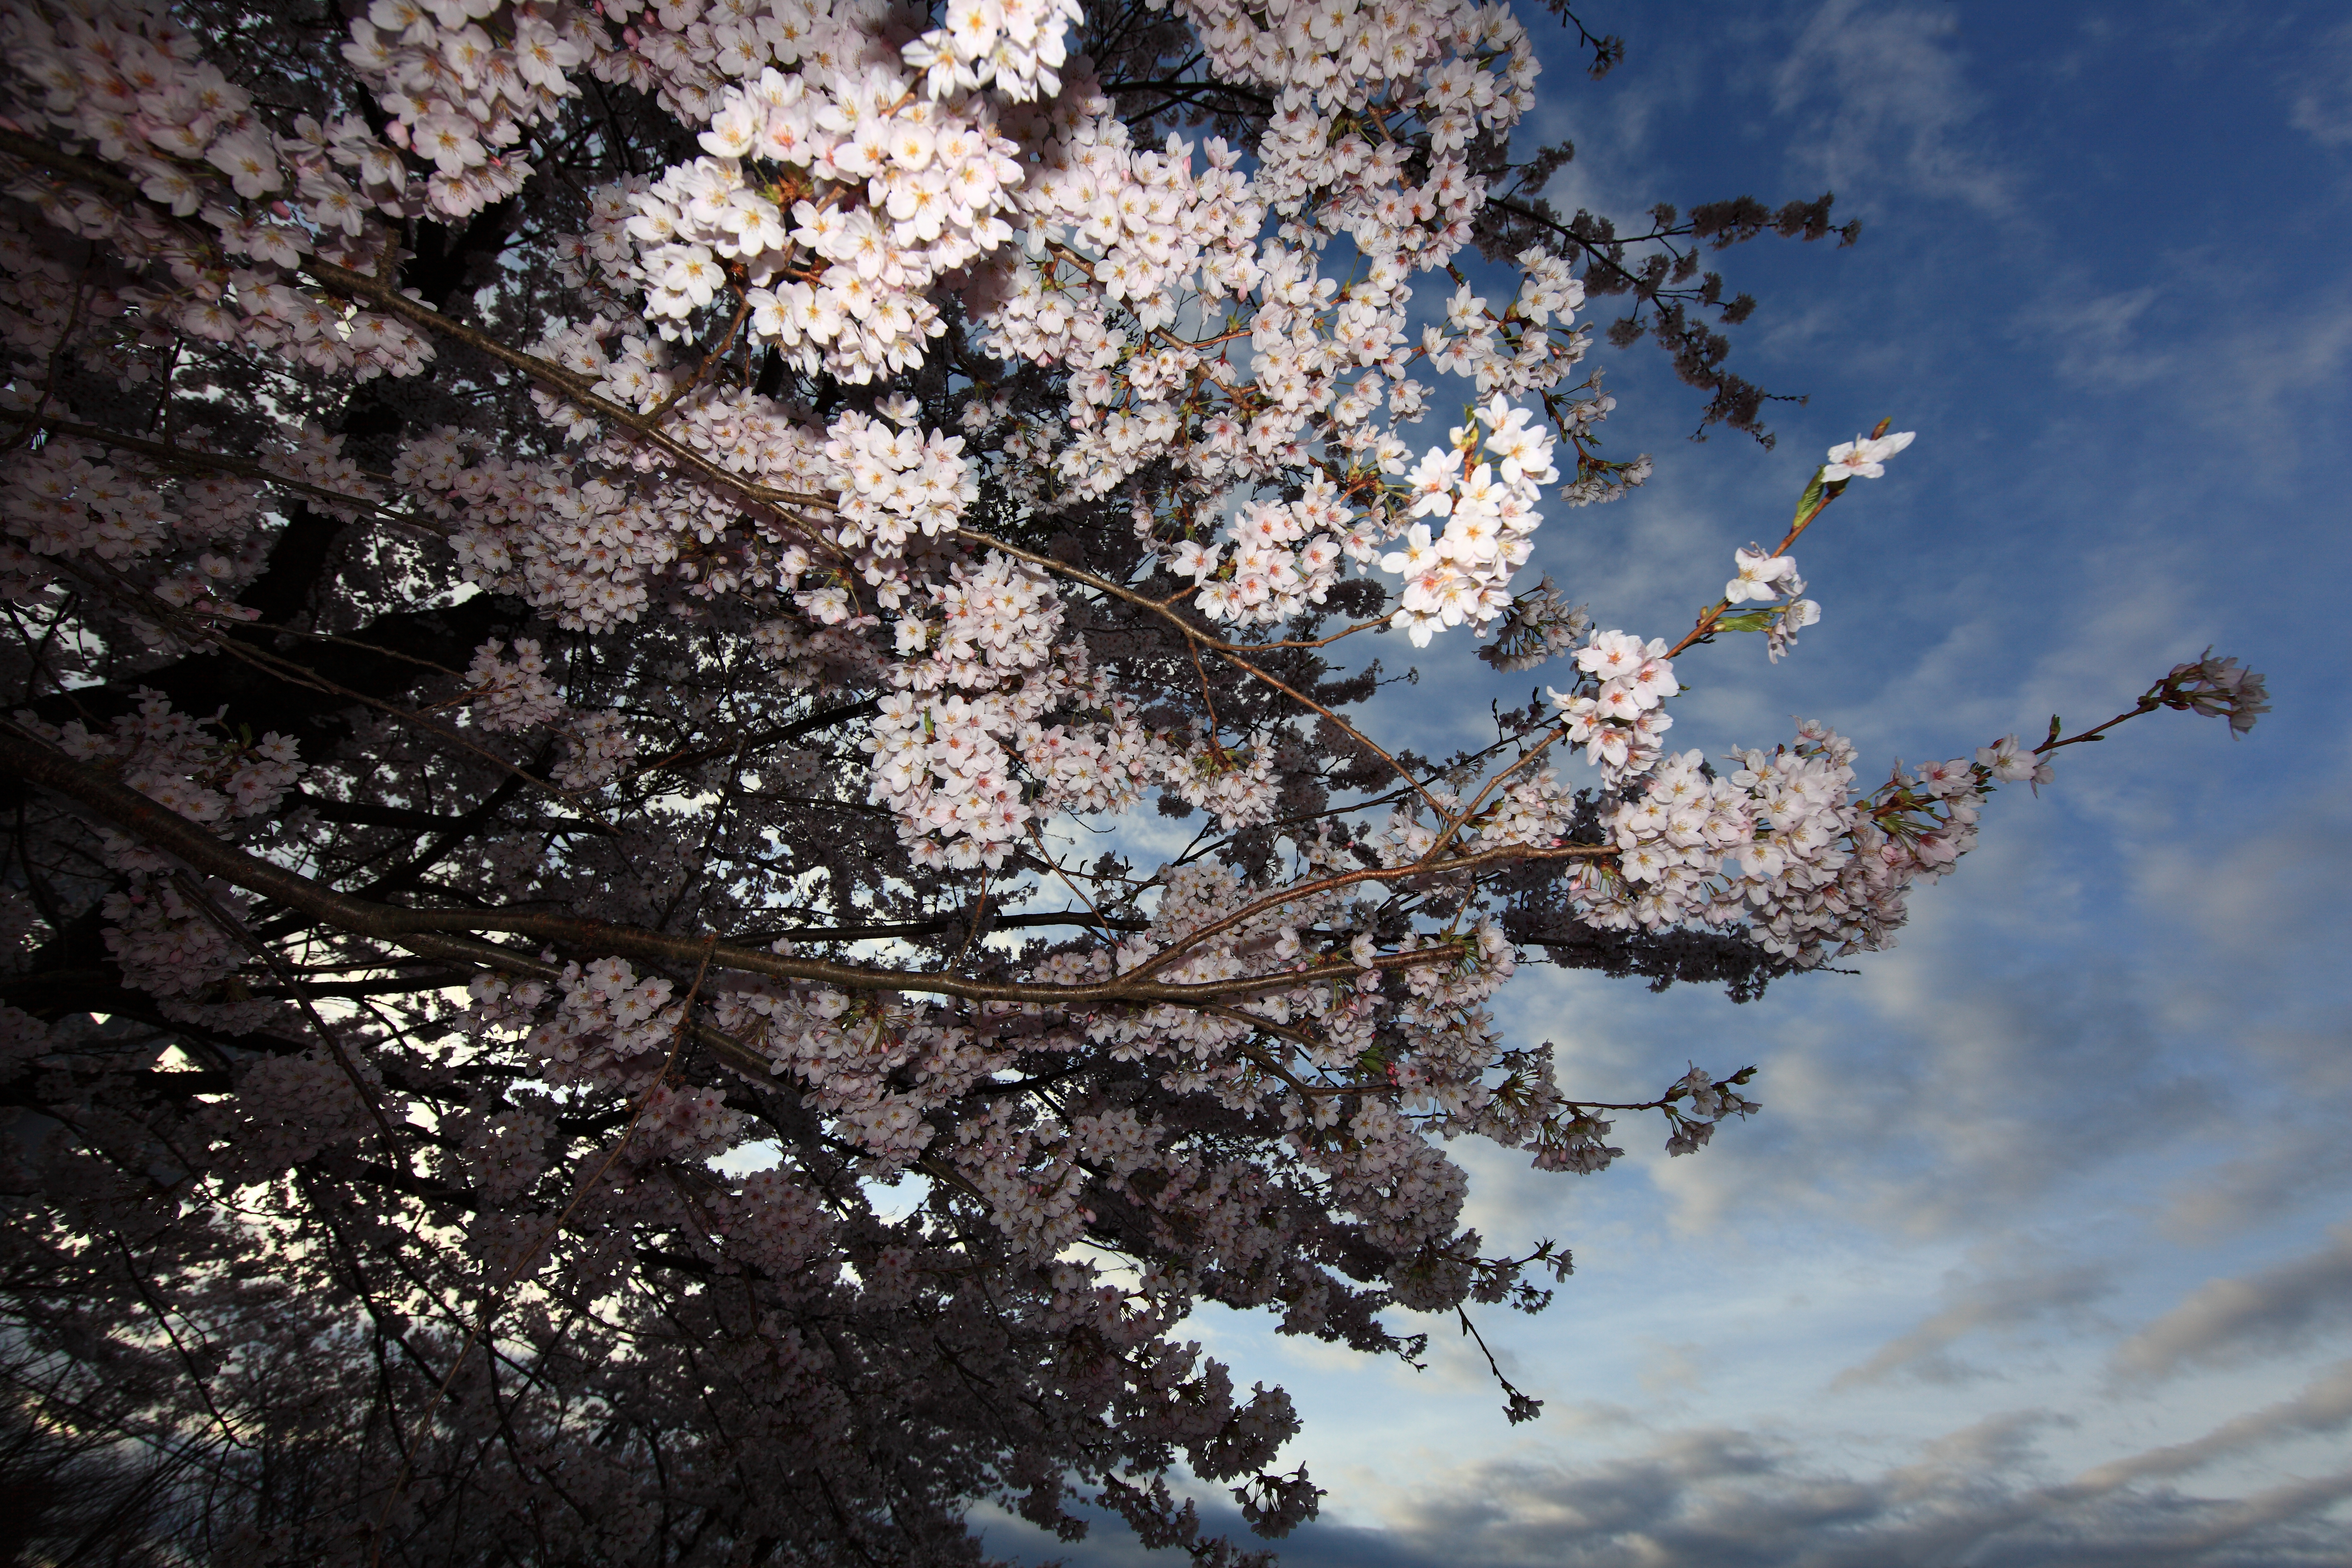
tree, branch, blossom, plant, sky, flower, spring, high, cherry blossom, 5d, sakura, hires, markii, hi, res, resolution, ibaraki, cherryblossoms, kasama, atagosan, woody plant